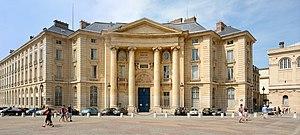
Bâtiment principal des universités Panthéon-Sorbonne et Panthéon-Assas, ancienne Faculté de droit et des sciences économiques de l'Université de Paris. Place du Panthéon, Paris. (Classé) This building is indexed in the Base Mérimée, a database of architectural heritage maintained by the French Ministry of Culture,
Jean Lescure est un économiste français. Il est surtout connu pour sa thèse de 1906 sur les crises économiques, fondatrice pour l'école historique française, Des Crises générales et périodiques de surproduction. Elle a donné lieu à de nombreuses rééditions revues et augmentées. Il est également avec Gaëtan Pirou et Maurice Ansiaux le fondateur des congrès annuels des économistes francophones qu'il a aminé de 1926 à 1939 avec Maurice Ansiaux.
L'université Panthéon-Sorbonne, dont le nom officiel est « Université Paris 1 », est un établissement multidisciplinaire de l'enseignement supérieur français, spécialisé dans les domaines des sciences économiques et de la gestion, des arts et des sciences humaines, du droit et des sciences politiques.